WIVB-TV

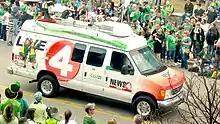
A WIVB-TV truck driving through the streets of the 2012 St. Patrick's Day parade in Buffalo, New York.

For most of the time since 2000, WIVB-TV has been the most-watched news station in Western New York (according to Nielsen) after rival WKBW-TV's long winning streak ended. The station regularly scores ratings wins for every newscast it airs from morning to night. It has become so dominant in the market that it at one time garnered the highest television ratings for a local newscast in the entire nation, according to advertisements run by the station, an honor regained in February 2008. As of late, rival WGRZ, which has also had strong ratings in the area has begun to challenge WIVB-TV's dominance, specifically in the weeknight 5 and 5:30 newscasts according to Nielsen's May 2007 sweeps data.